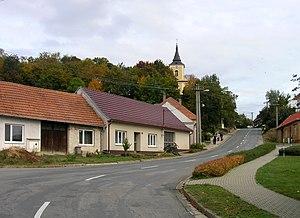
Horní Bojanovice est une commune du district de Břeclav, dans la région de Moravie-du-Sud, en République tchèque. Sa population s'élevait à 658 habitants en 2018.